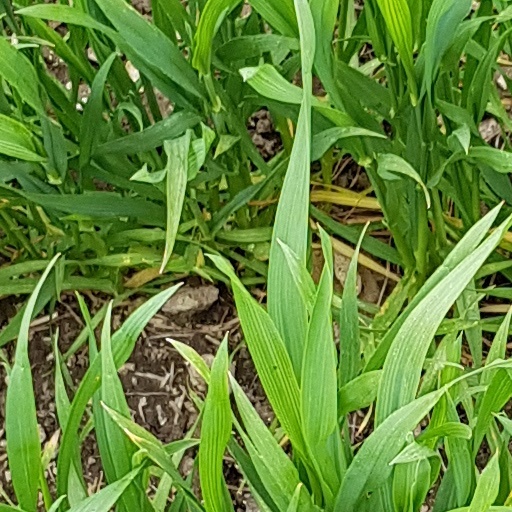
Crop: wheat